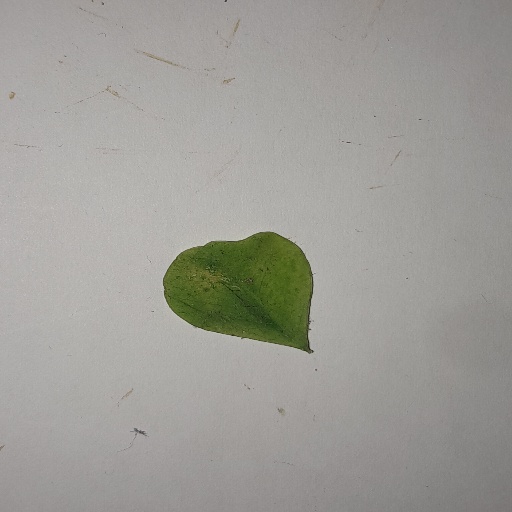
Species: Sojina
Leaf condition: Yellow Leaf